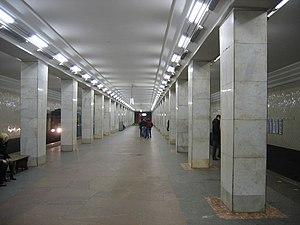
La liste des stations du métro de Moscou présente les stations des 12 lignes qui composent le métro de Moscou aujourd'hui.